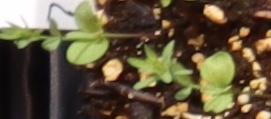
Label: Flax